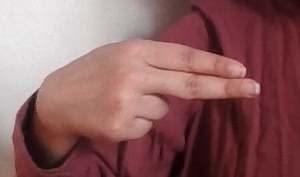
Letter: ain